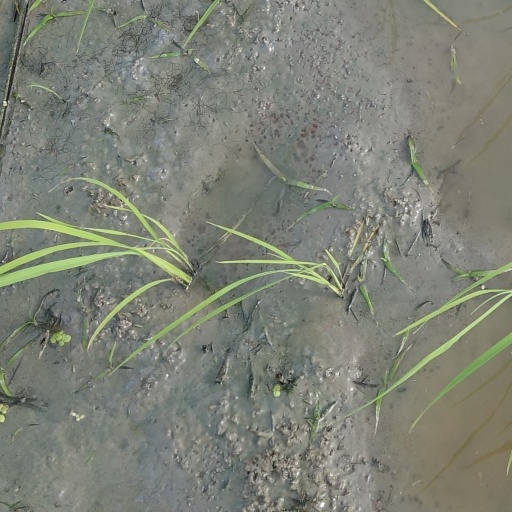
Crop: rice